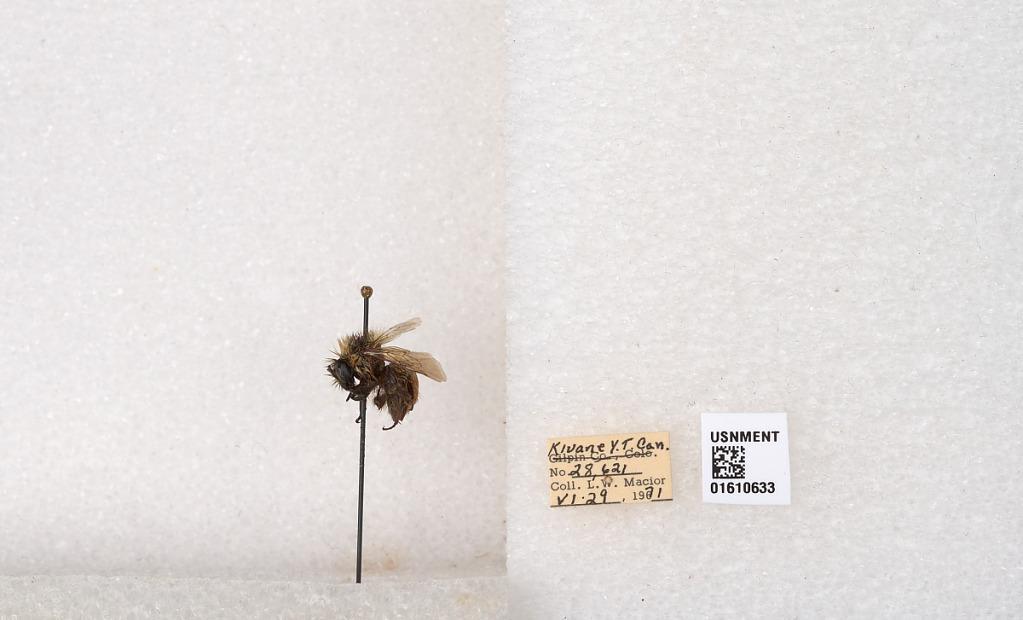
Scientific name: Bombus (Pyrobombus) sylvicola Kirby
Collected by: L. Macior
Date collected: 1971-6-29
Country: Canada
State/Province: Yukon Territory
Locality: Kluane National Park and Reserve
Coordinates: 60.7493, -139.504